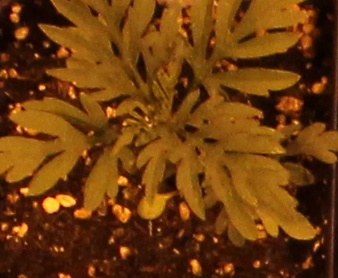
Label: Ragweed